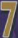
Number: 7